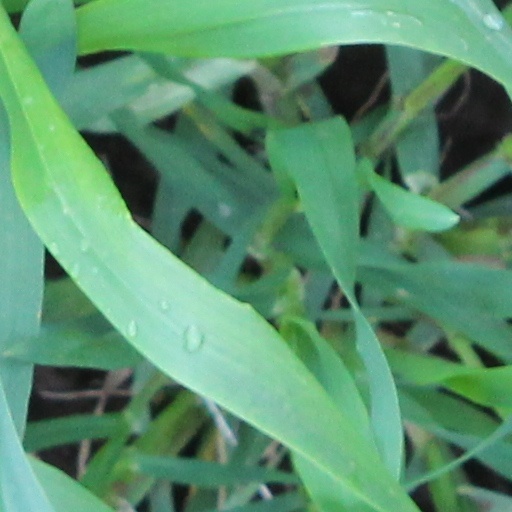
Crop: wheat